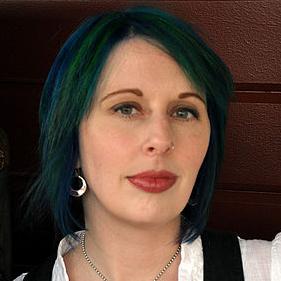
Age: 33